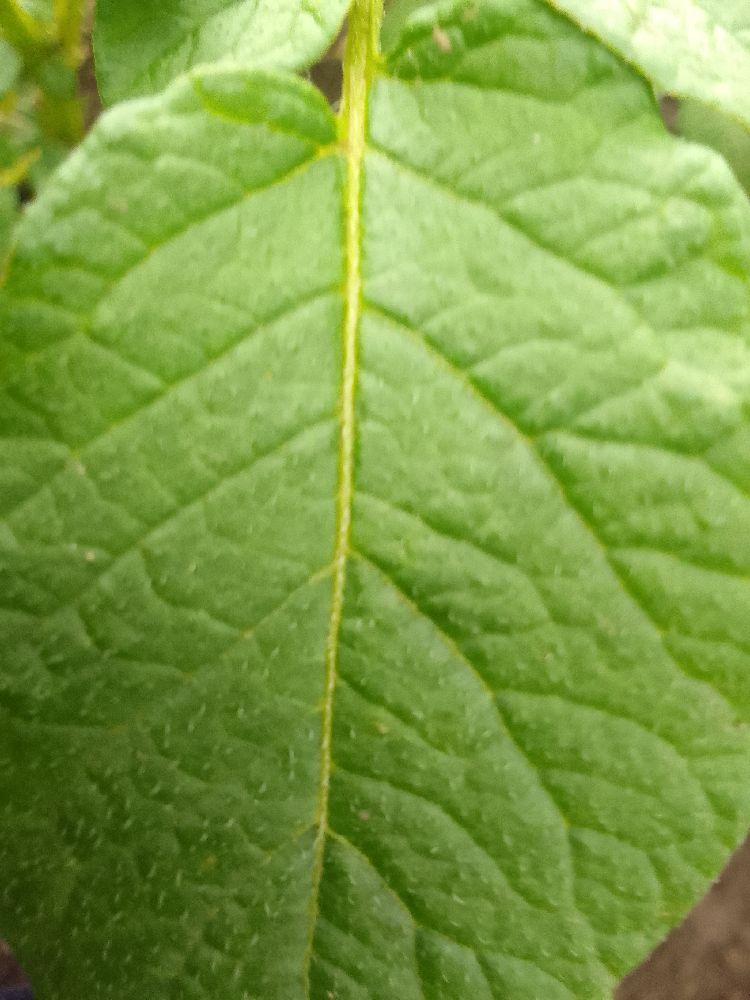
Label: Healthy